Eight Treasures

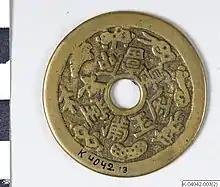
The eight treasures on a Chinese amulet.

The Eight Treasures, also known as the "Eight Precious Things", are popular symbols often depicted in Chinese art and on Chinese numismatic charms.